The Public Enemy

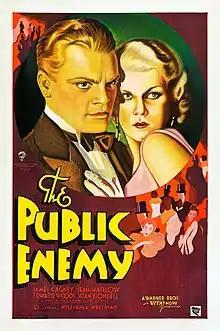
Theatrical release poster

The Public Enemy (Enemies of the Public in the UK) is a 1931 American pre-Code gangster film produced and distributed by Warner Bros. The film was directed by William A. Wellman, and starring James Cagney, Jean Harlow, Edward Woods, Donald Cook and Joan Blondell. The film relates the story of a young man's rise in the criminal underworld in Prohibition-era urban America. The supporting players include Beryl Mercer, Murray Kinnell, and Mae Clarke. The screenplay is based on an unpublished novel—"Beer and Blood" by two former newspapermen, John Bright and Kubec Glasmon—who had witnessed some of Al Capone's murderous gang rivalries in Chicago.